Wattle Day

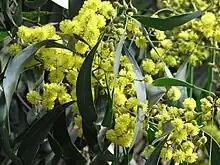
Golden wattle, "Acacia pycnantha"

The first suggestion of a dedicated Wattle Day was made by Campbell during a speech in September 1908.